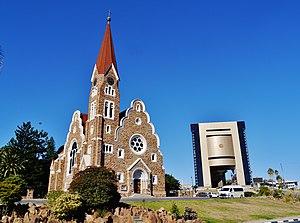
Windhoek est une ville d'Afrique australe, capitale de la république de Namibie depuis son indépendance en 1990, après avoir été celle de la colonie allemande puis sud-africaine du Sud-Ouest africain. Située dans le centre de la Namibie à 1 700 mètres d'altitude, elle est la plus grande ville du pays et son centre politique, culturel, économique, financier et social.